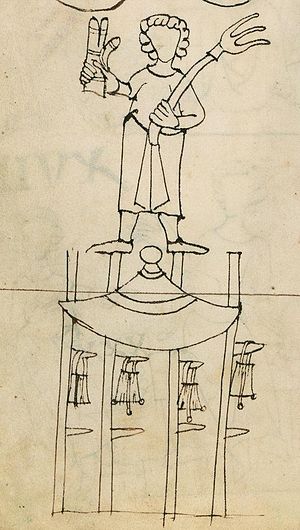
Staklade / Galleri
En staklade er et løst tag ophængt på stolper og kan bruges til midlertidig opbevaring eller afdækning af hø, halm eller markredskaber eller som læskur for løsgående husdyr.